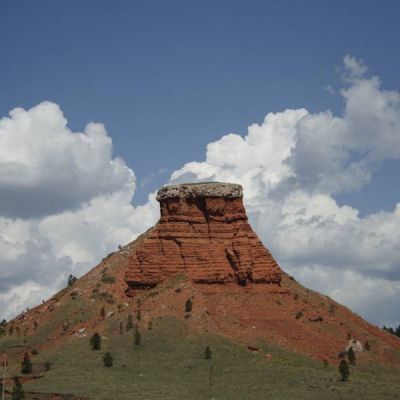
Cloud type: Cumulus (Cu)